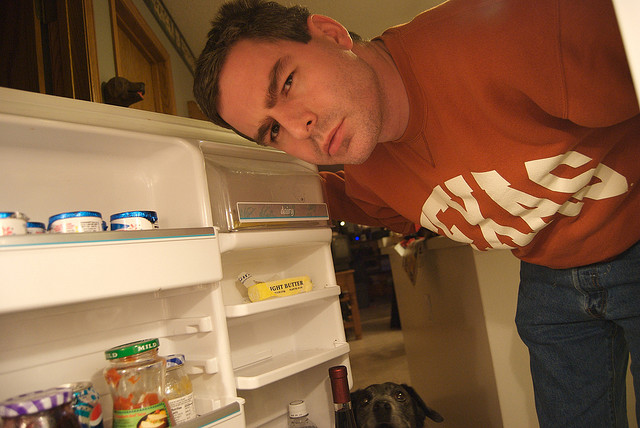
user: Given an image and a question. Answer the question in a short answer. Question: What is the appliance that the man has opened the door or? Short Answer:
assistant: refrigerator